Micral

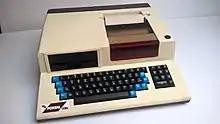
PORTAL (1980)

Following the April 1974 introduction of the Intel 8080, R2E introduced the second and third Micral models, 8008-based at 1 MHz Micral G and 8080-based at 1 MHz Micral S.